Ethel Dovey

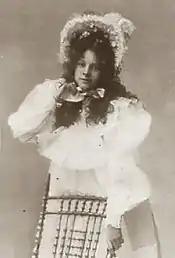
Ethel Dovey published in a January 1898 edition of "The Sketch"

Dovey was born on January 12, 1882, in Plattsmouth, Nebraska as the eldest child to parents Margaret Dovey and George E Dovey. Her childhood days and early education were spent in the city, where the "unusual dramatic talent" that she would later become famous for was first noticed. In order to fully realize her talent, Dovey and her younger sister Alice were sent abroad to sing and were known as the "Nebraska sisters". They lived in London for several years with their grandmother while studying voice and languages at "Madame Cellini's School of Music". While there, she was "flabbergasted" at coming face to face with "real dukes and "real princes", as well as a poet who attended one of her grandmother's receptions, which she thought was "marvelous". She and her sister, who were considered to be precocious, were permitted to enter the reception room for a brief period of time.